Urville, Aube

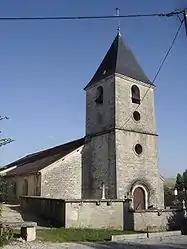
The church in Urville

Urville is a commune in the Aube department in north-central France. Urville has the highest average household income in France, at €142,888 per year (in 2020).